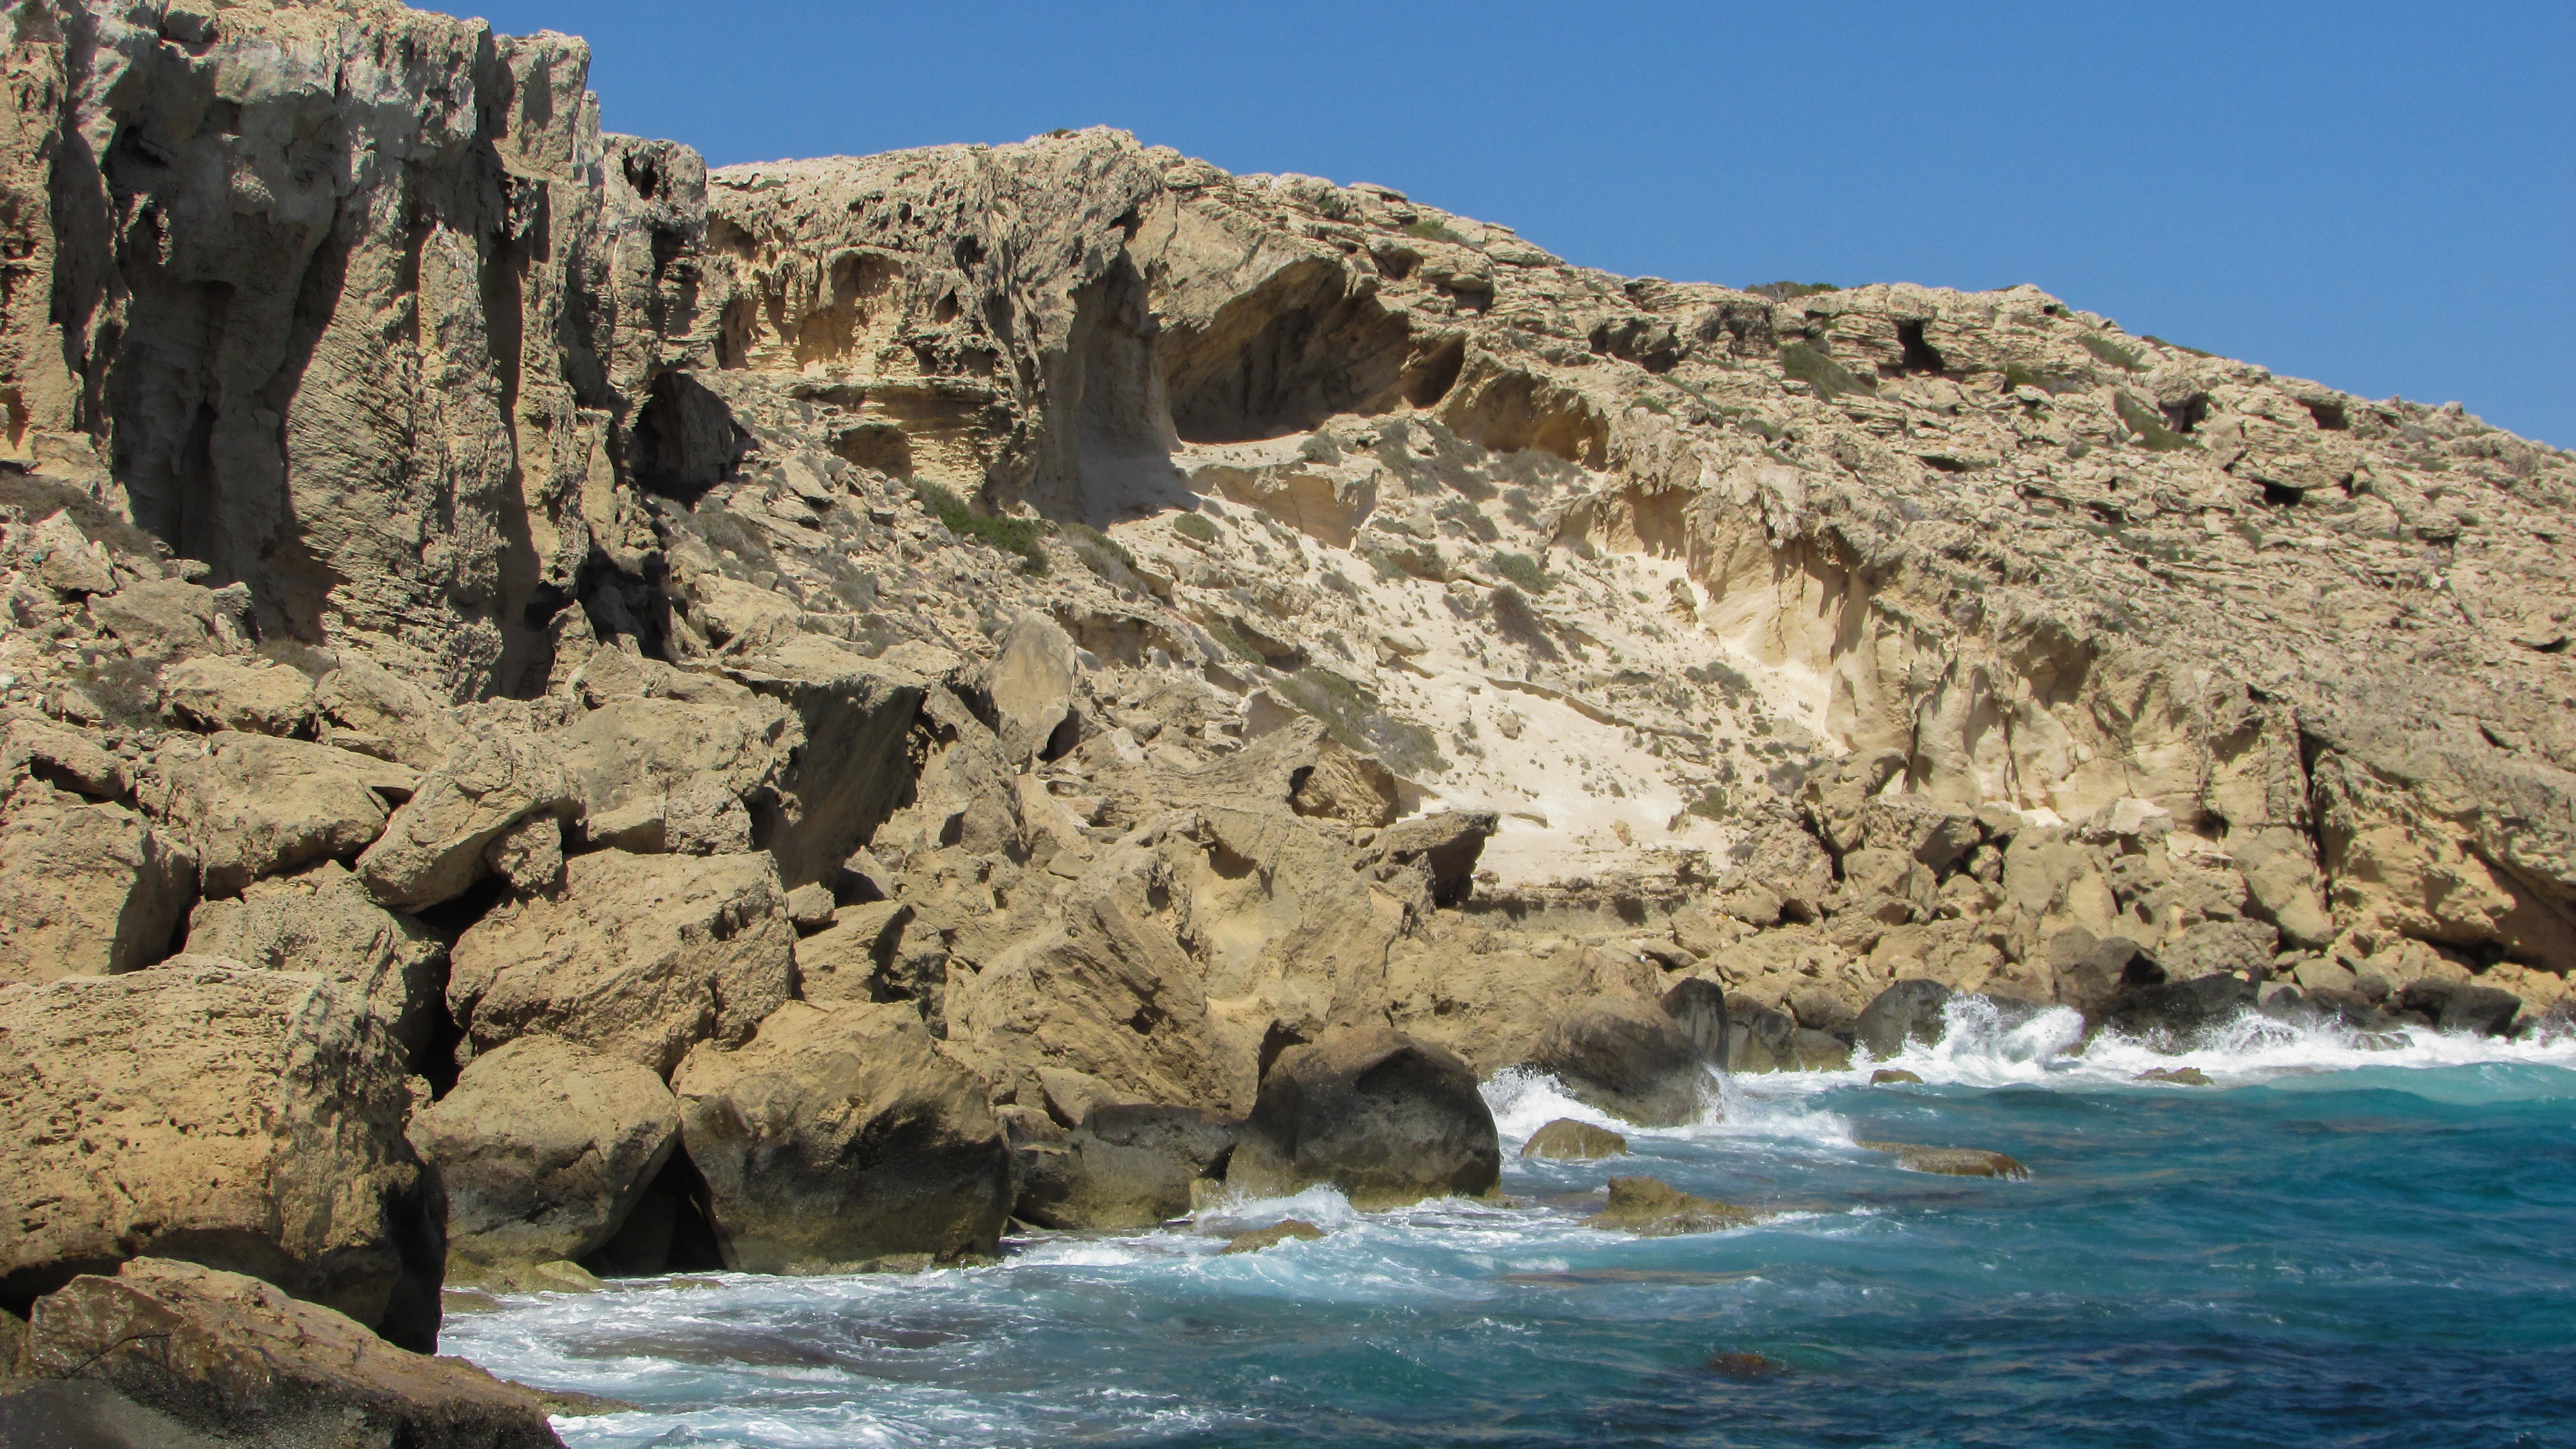
beach, landscape, sea, coast, rock, shore, wave, valley, coastline, formation, cliff, rocky, terrain, material, geology, badlands, cavo greko, cyprus, cape, wadi, landform, natural environment, geographical feature